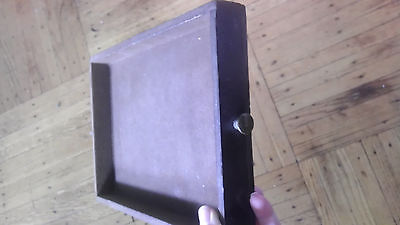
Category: cabinet